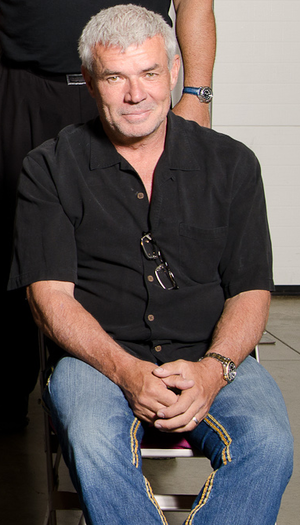
Immortal était un clan de catcheurs heel appartenant à la Total Nonstop Action Wrestling. Le groupe était composé à l'origine de Hulk Hogan, Eric Bischoff, Jeff Jarrett, Jeff Hardy et de Abyss. Le clan Fortune s'allient au groupe avant de le trahir début 2011.